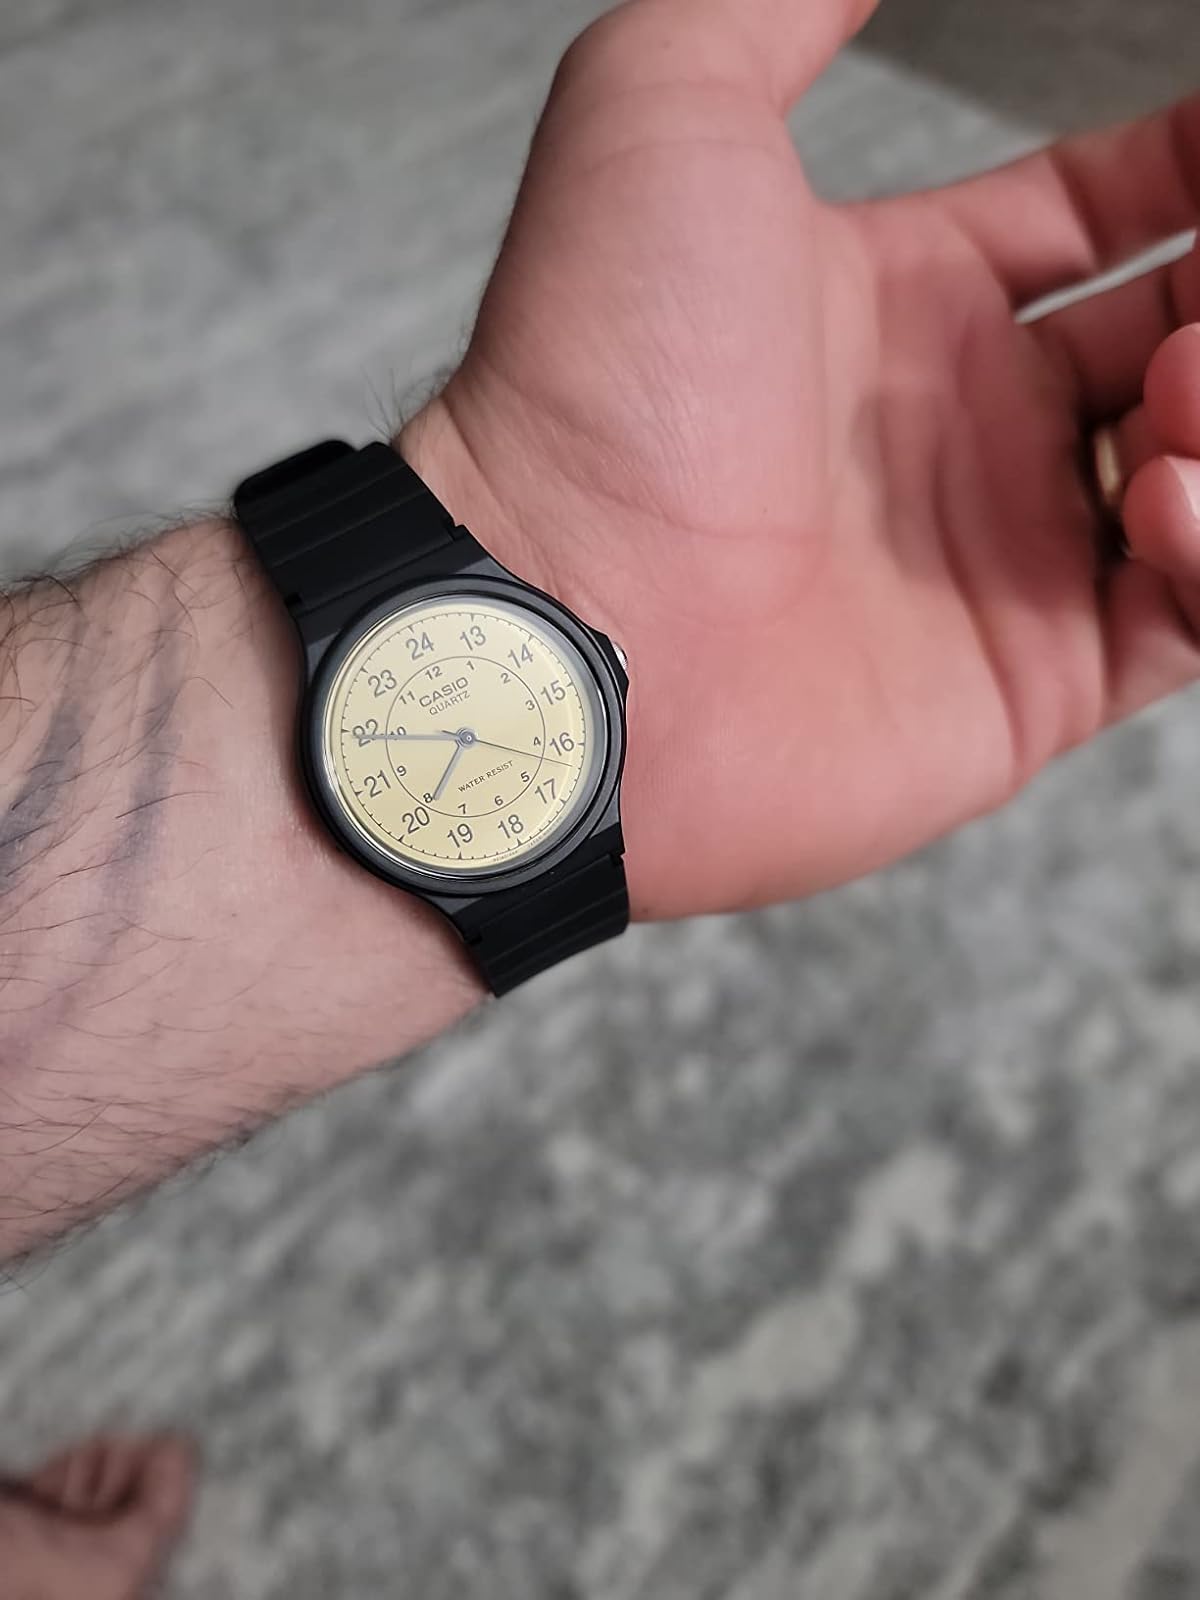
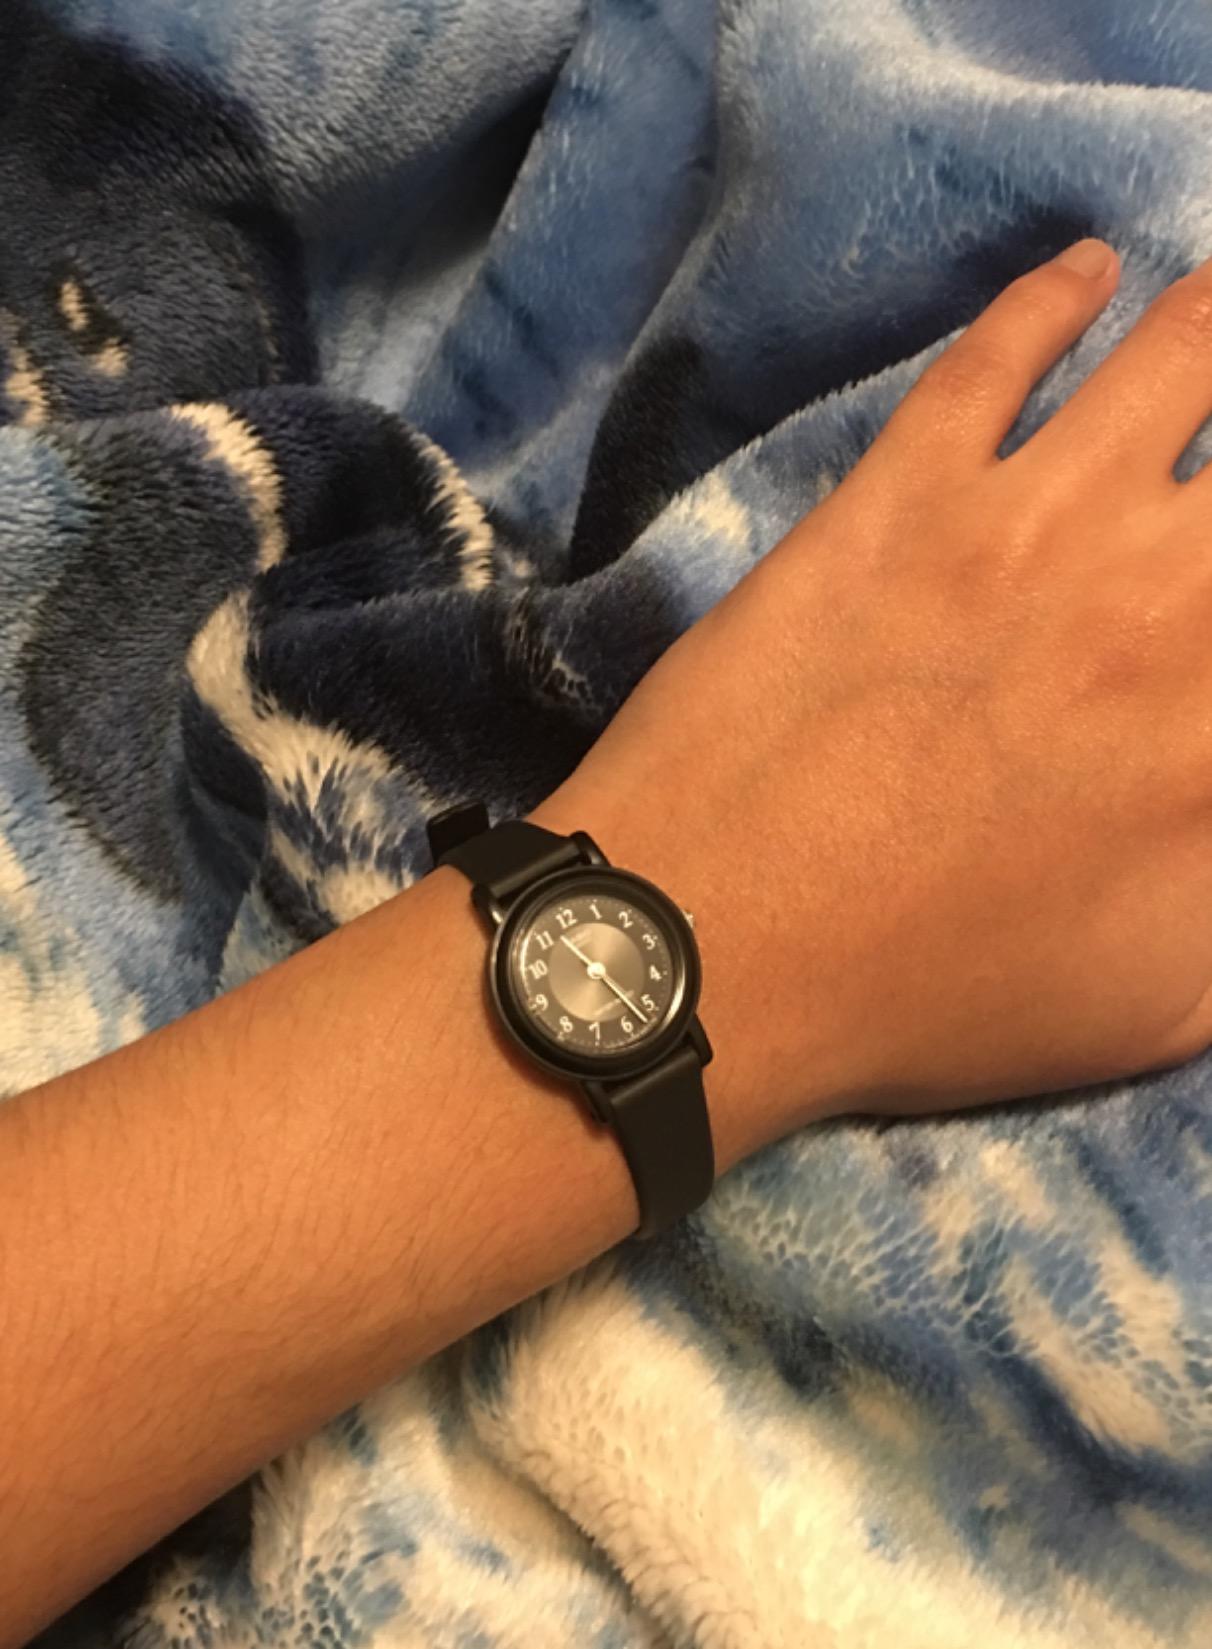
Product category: accessories_watch
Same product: no